Ivan Sratsimir of Bulgaria

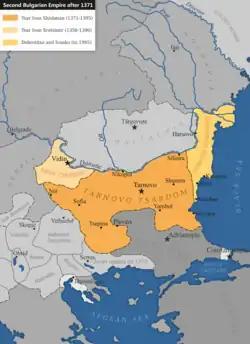
The Second Bulgarian Empire after the death of Ivan Alexander. Ivan Sratsimir controlled Vidin to the north-west, his brother Ivan Shishman the central regions and despot Dobrotitsa controlled the coast to the east.

After the death of emperor Ivan Alexander on 17 February 1371, Ivan Sratsimir broke off the last links that connected Tarnovo and Vidin and began to rule without even nominal acknowledgement to the authorities in Tarnovo. He was since styled, as written in the accounts of the Patriarchate of Constantinople: ""How should the Patriarch and the Archbishop write to ruler of Vidin and emperor Kamtsimir (Sratsimir): Most Faithful and Allmighty ruler of Vidin the whole of Bulgaria..."" The authority of Ivan Sratsimir was treated as equal to that of Ivan Shishman and the details suggest that he was even presented as a senior ruler. Due to the insufficient information, some early Bulgarian historians such as Konstantin Jireček supported the hypothesis that Ivan Sratsimir and Ivan Shishman were engaged in a military conflict over Sofia but the idea has been dismissed by most modern historians. In fact, despite the rivalry, the brothers scrupulously maintained relations until 1381 and Ivan Sratsimir was even considered as a potential successor by Ivan Shishman. However, J. Fine suggests that immediately after the death of his father, Ivan Sratsimir tried to seize the control over the whole of Bulgaria for himself and even captured and held Sofia for a year or two, which led to permanent hostility between the two brothers and spoiled any chances for a common Bulgarian resistance against the Ottomans.